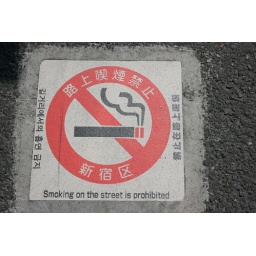
A sign embedded in the street in the Shinjuku area of Tokyo